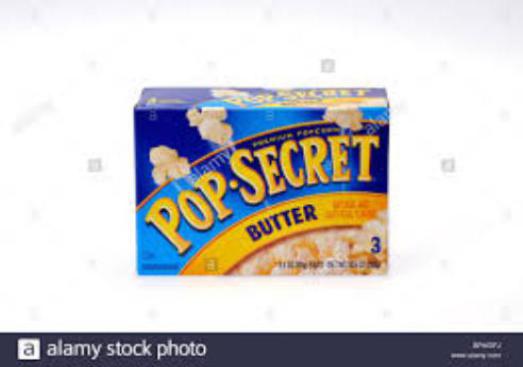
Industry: Food